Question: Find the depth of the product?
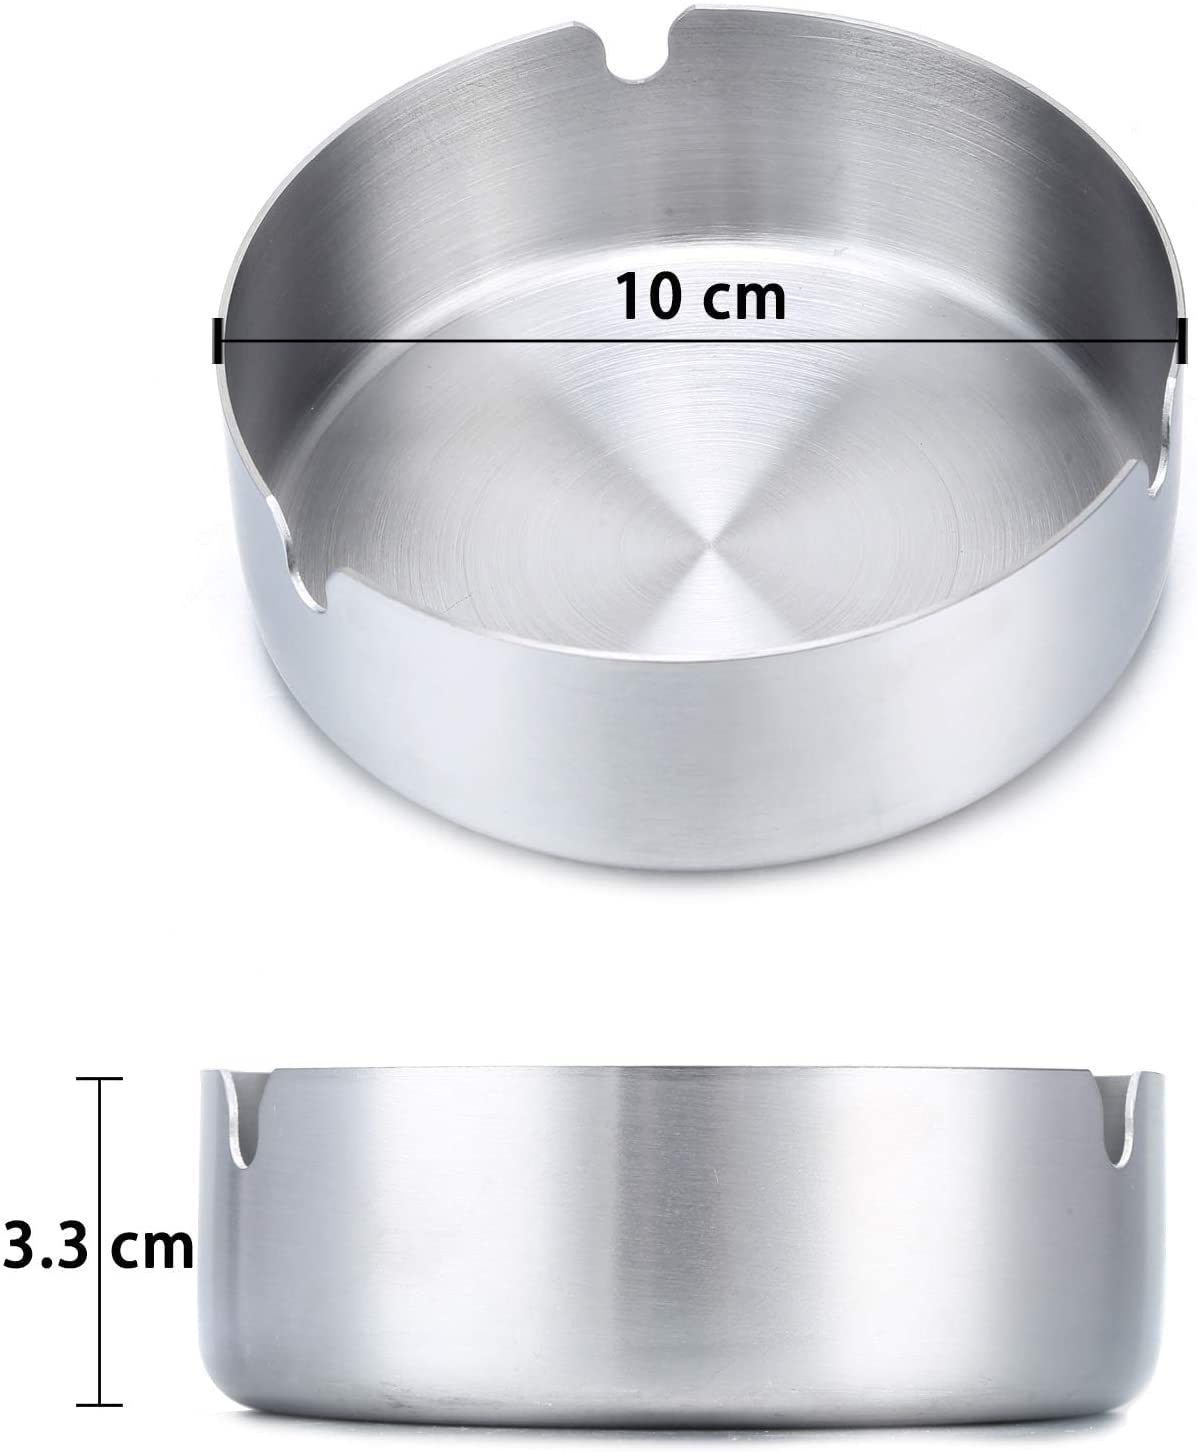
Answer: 10.0 centimetre